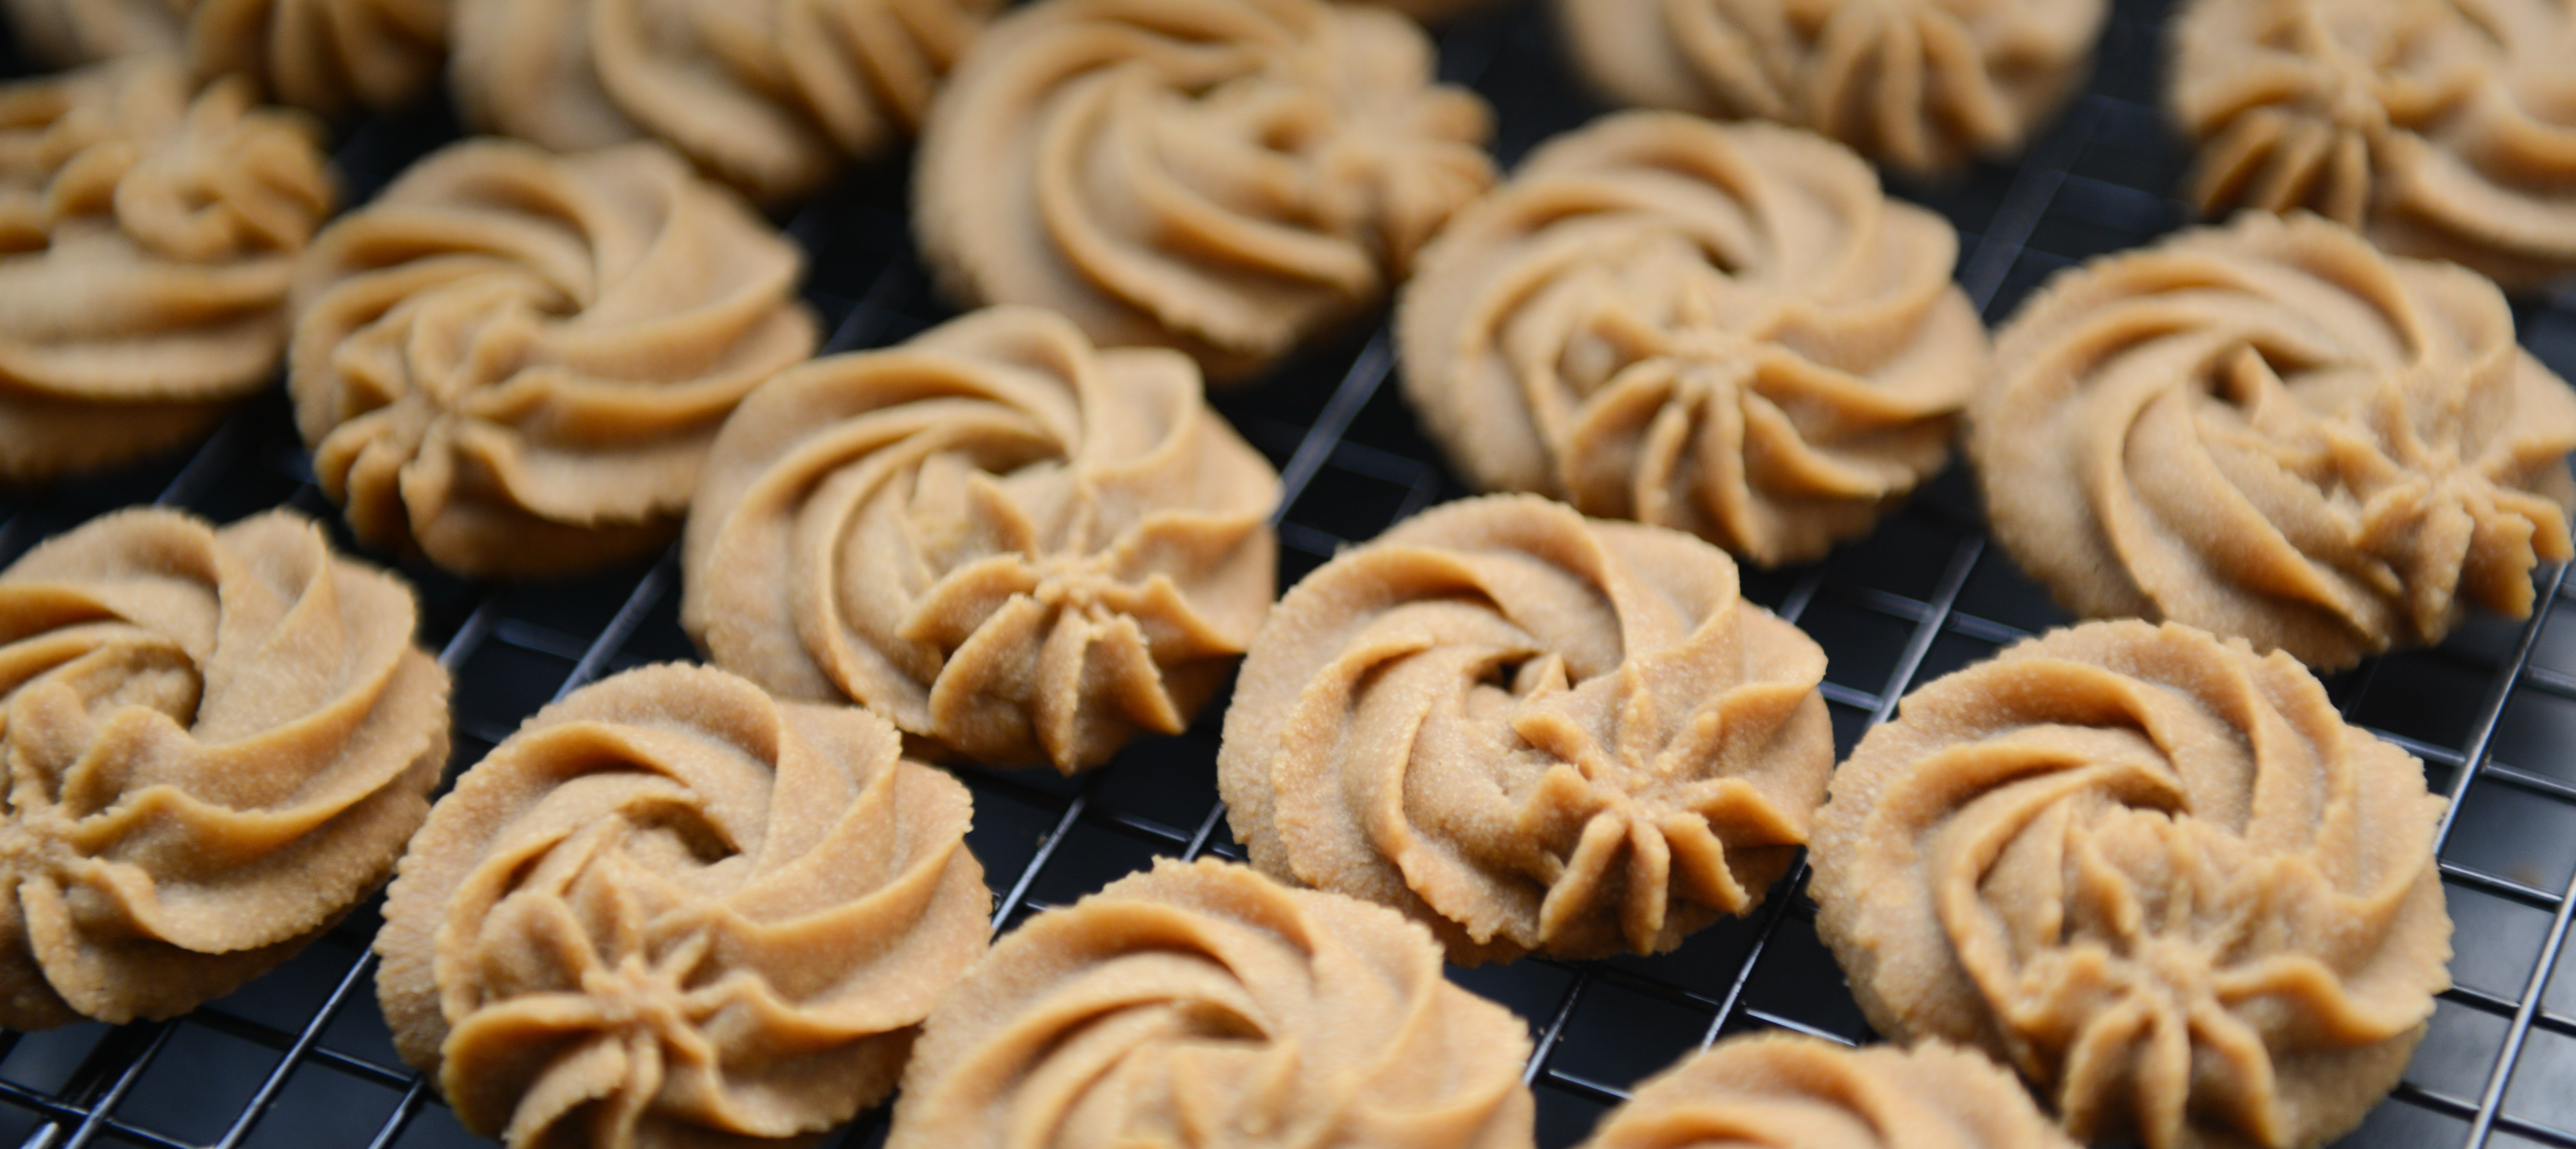
dish, food, cuisine, ingredient, baked goods, dessert, baking, snack, finger food, mongolian food, produce, khinkali, tibetan food